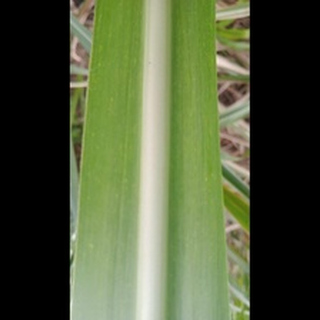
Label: healthy_sugarcane